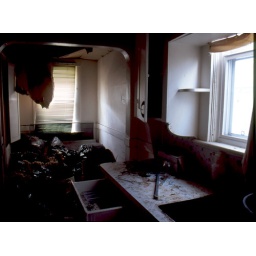
Garbage bags stored in kitchen nook, filled with topsoil.